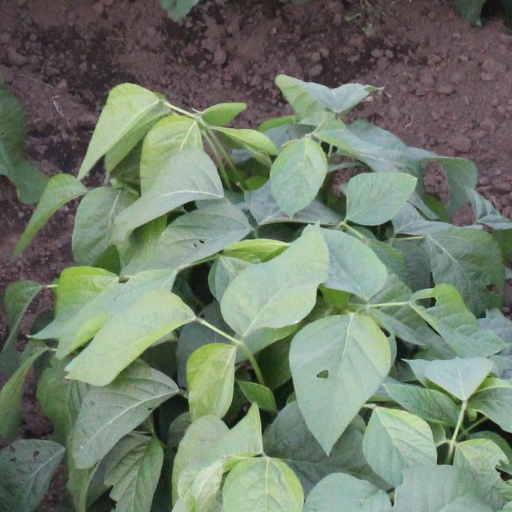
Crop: soybean